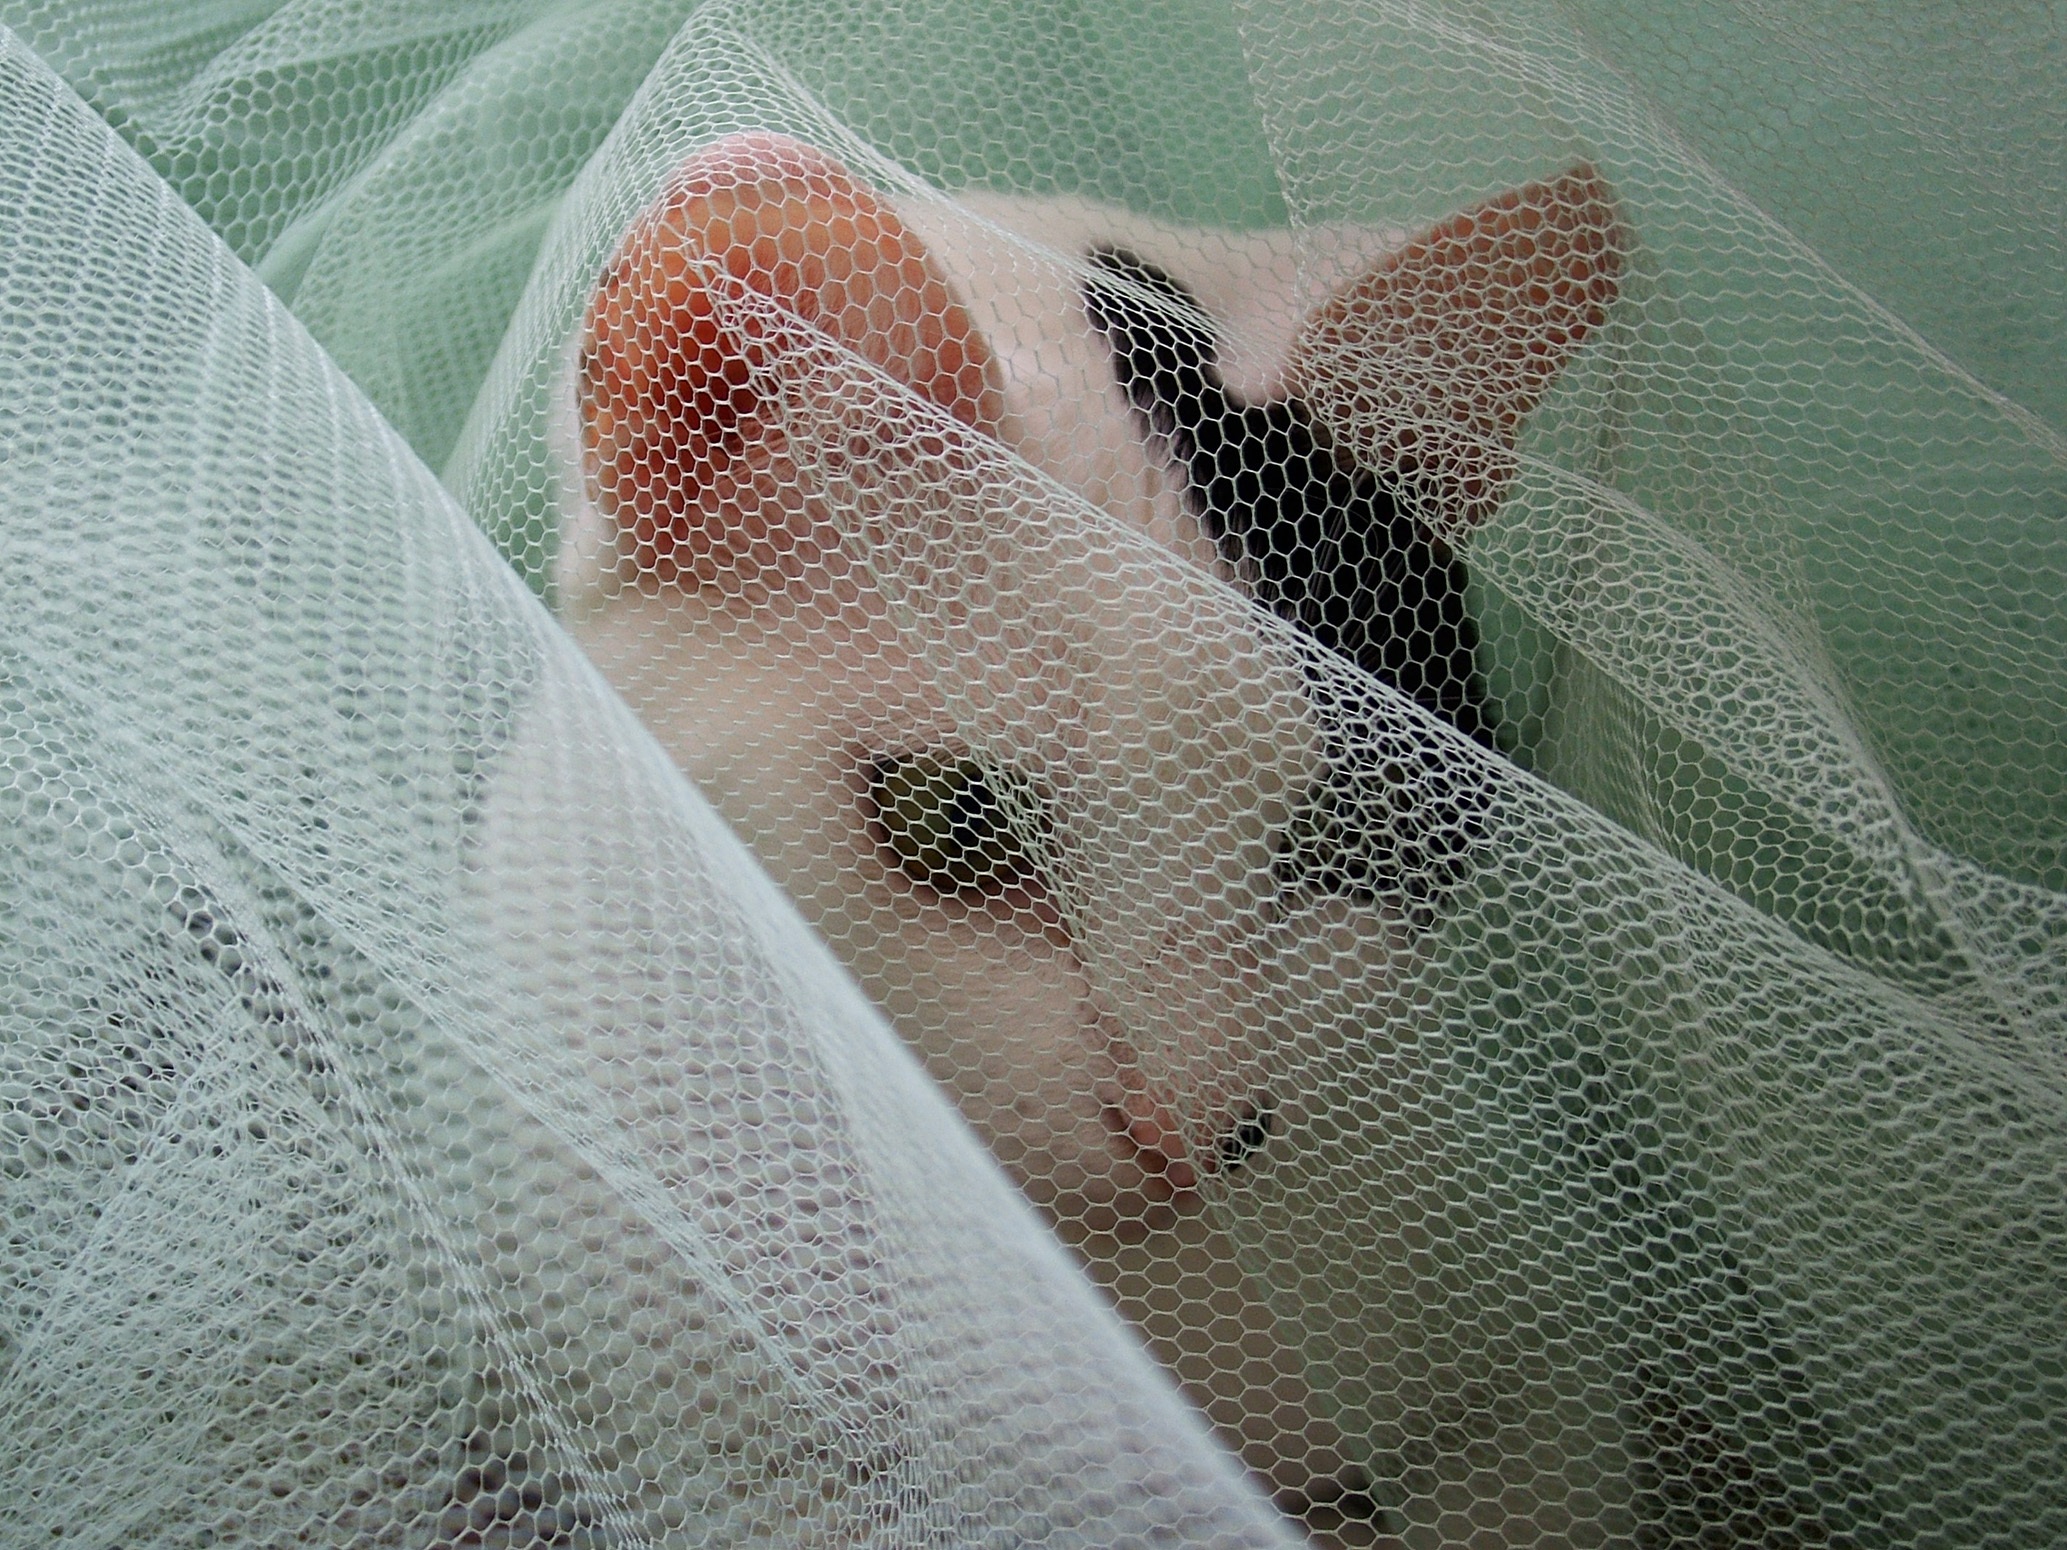
hand, white, leaf, flower, leg, pattern, finger, green, cat, close up, eye, organ, veil, hiding, macro photography, fashion accessory